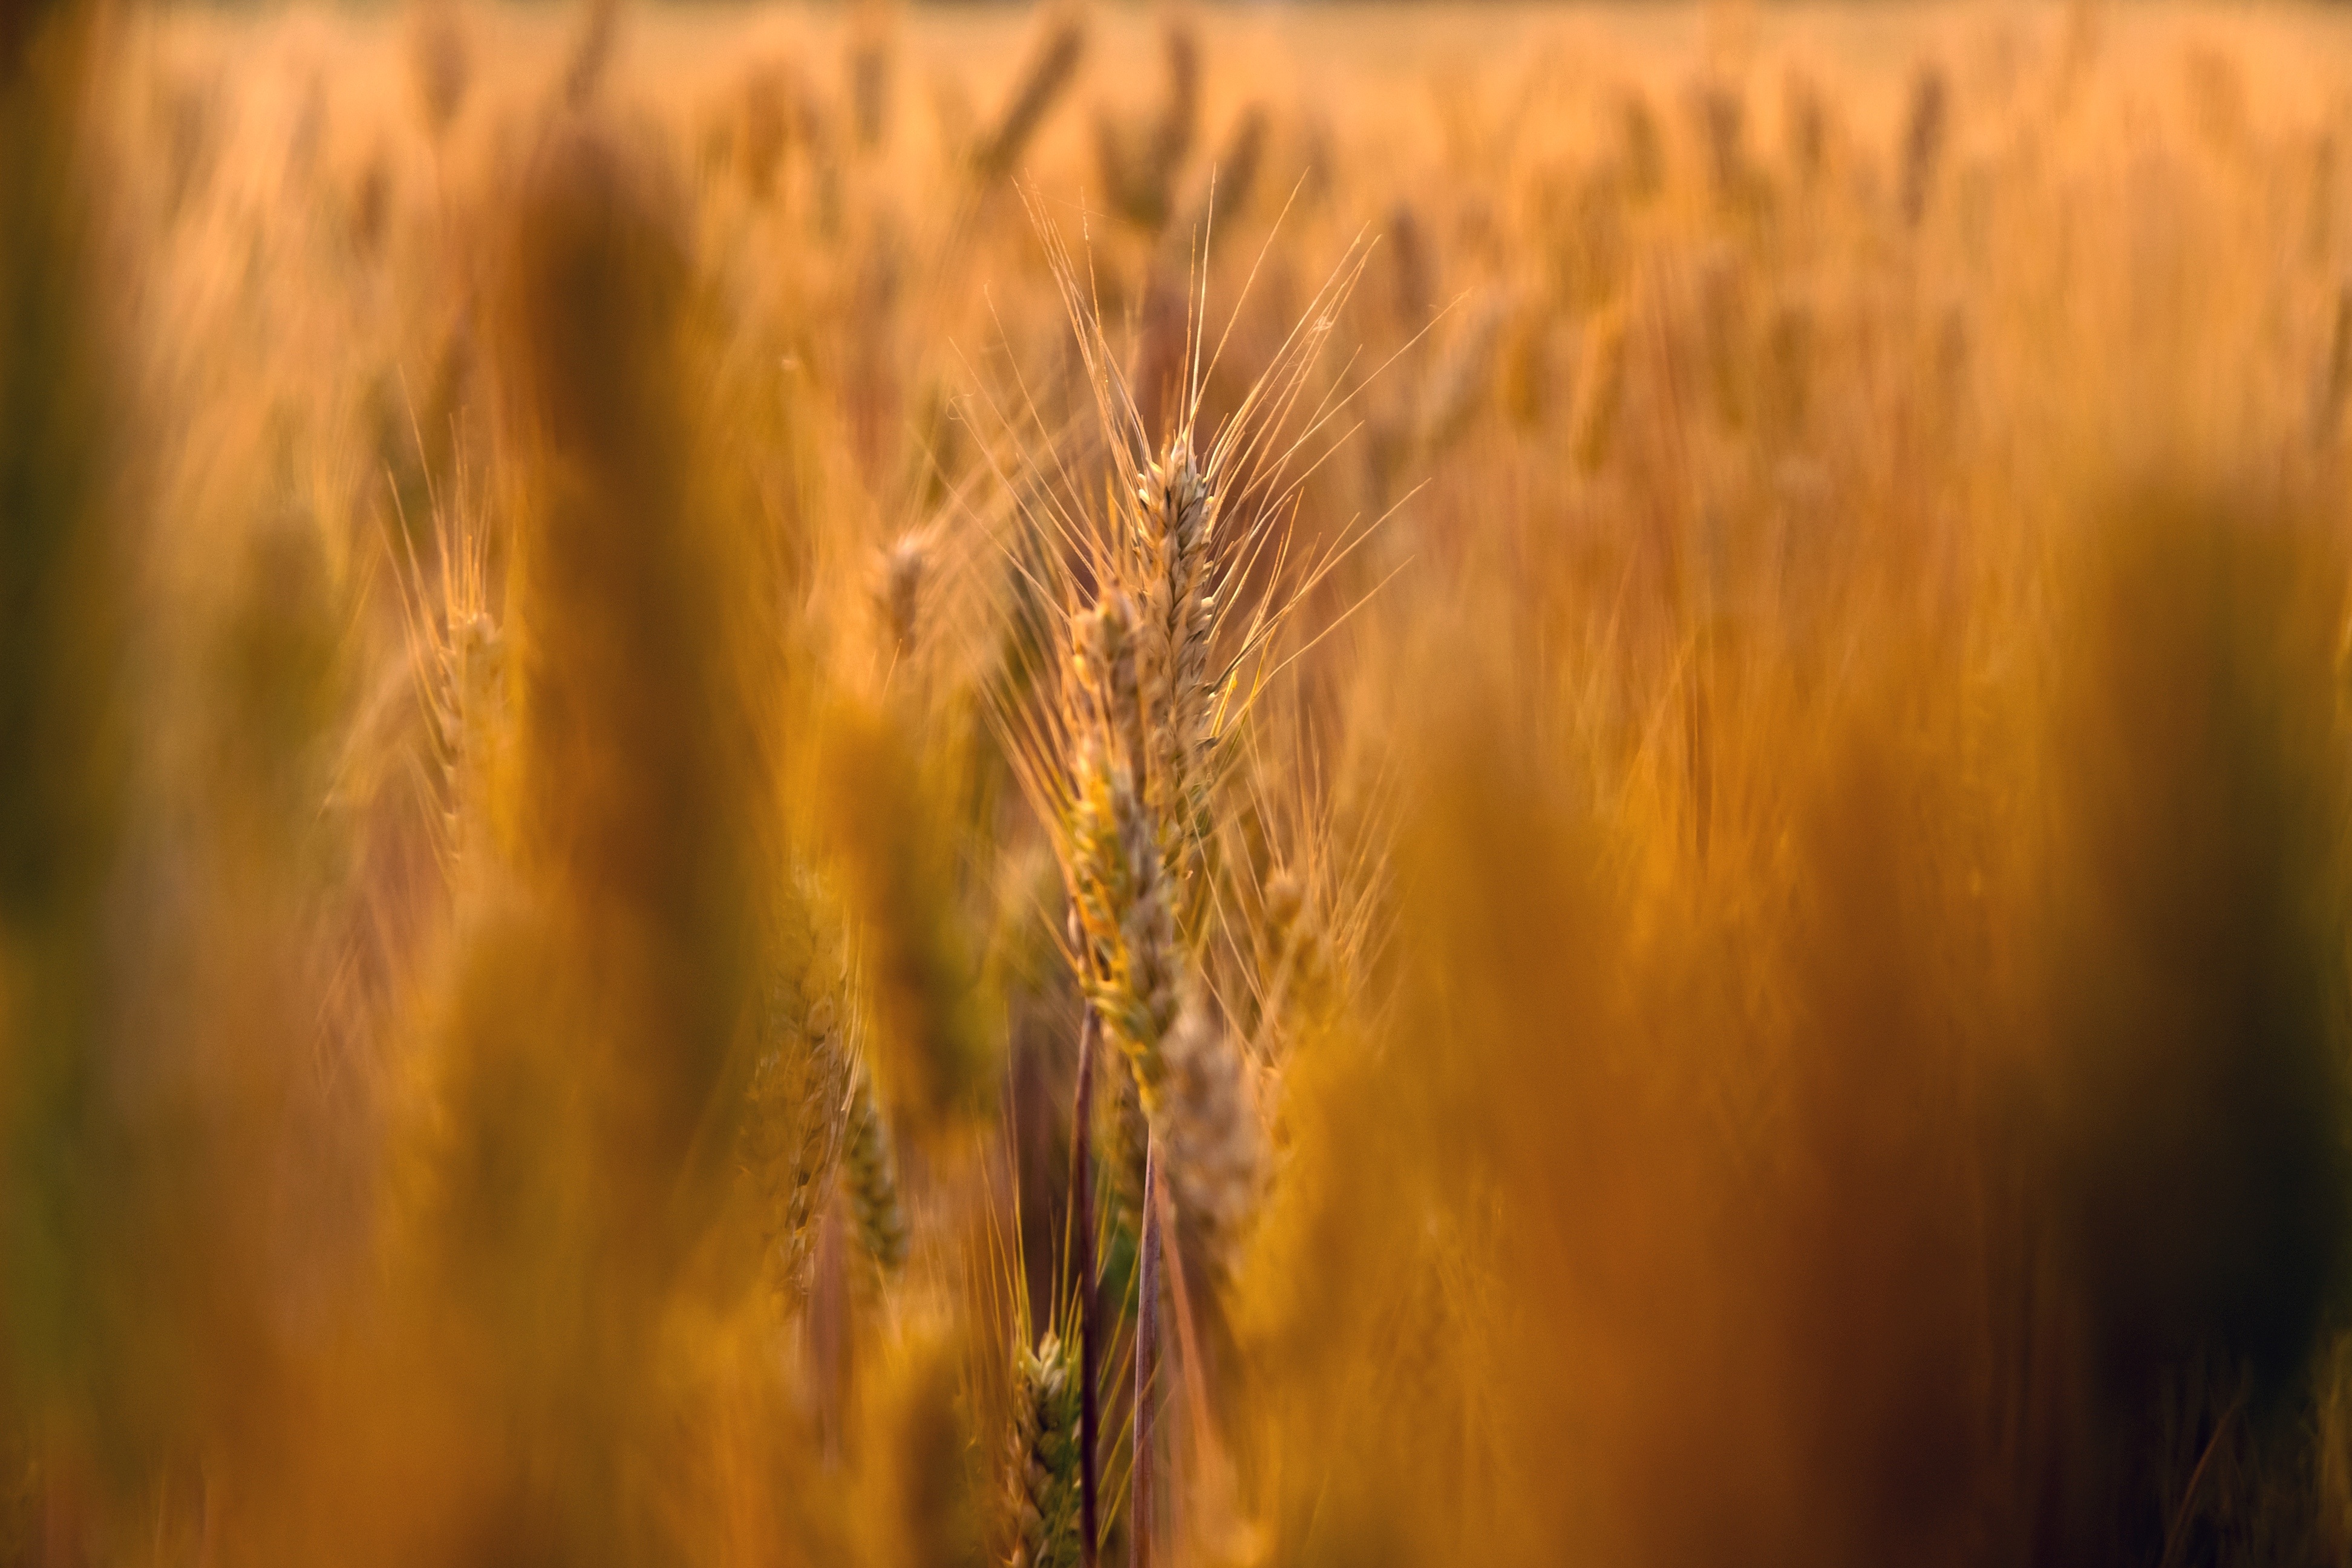
landscape, nature, grass, plant, field, farm, wheat, grain, prairie, sunlight, morning, seed, country, summer, dry, food, golden, crop, macro, natural, autumn, soil, yellow, agriculture, garden, bread, spike, plants, wheat field, close up, outdoors, sunny, grassland, macro photography, flowering plant, commodity, grass family, plant stem, land plant, food grain